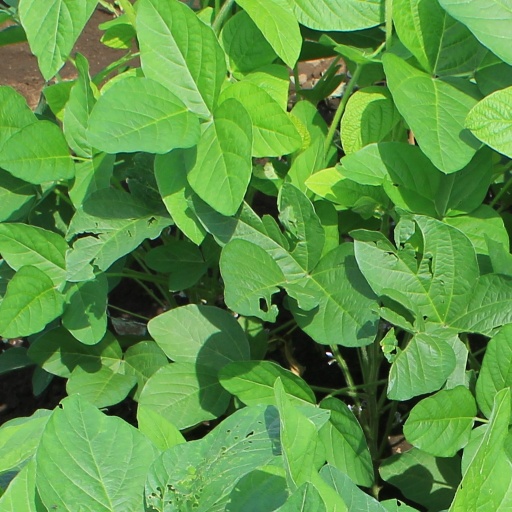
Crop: soybean